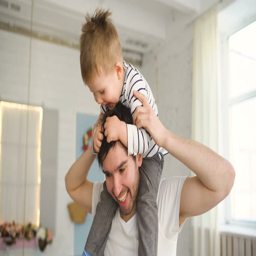
happy father carrying his smiling son on neck and looking at each other in bedroom